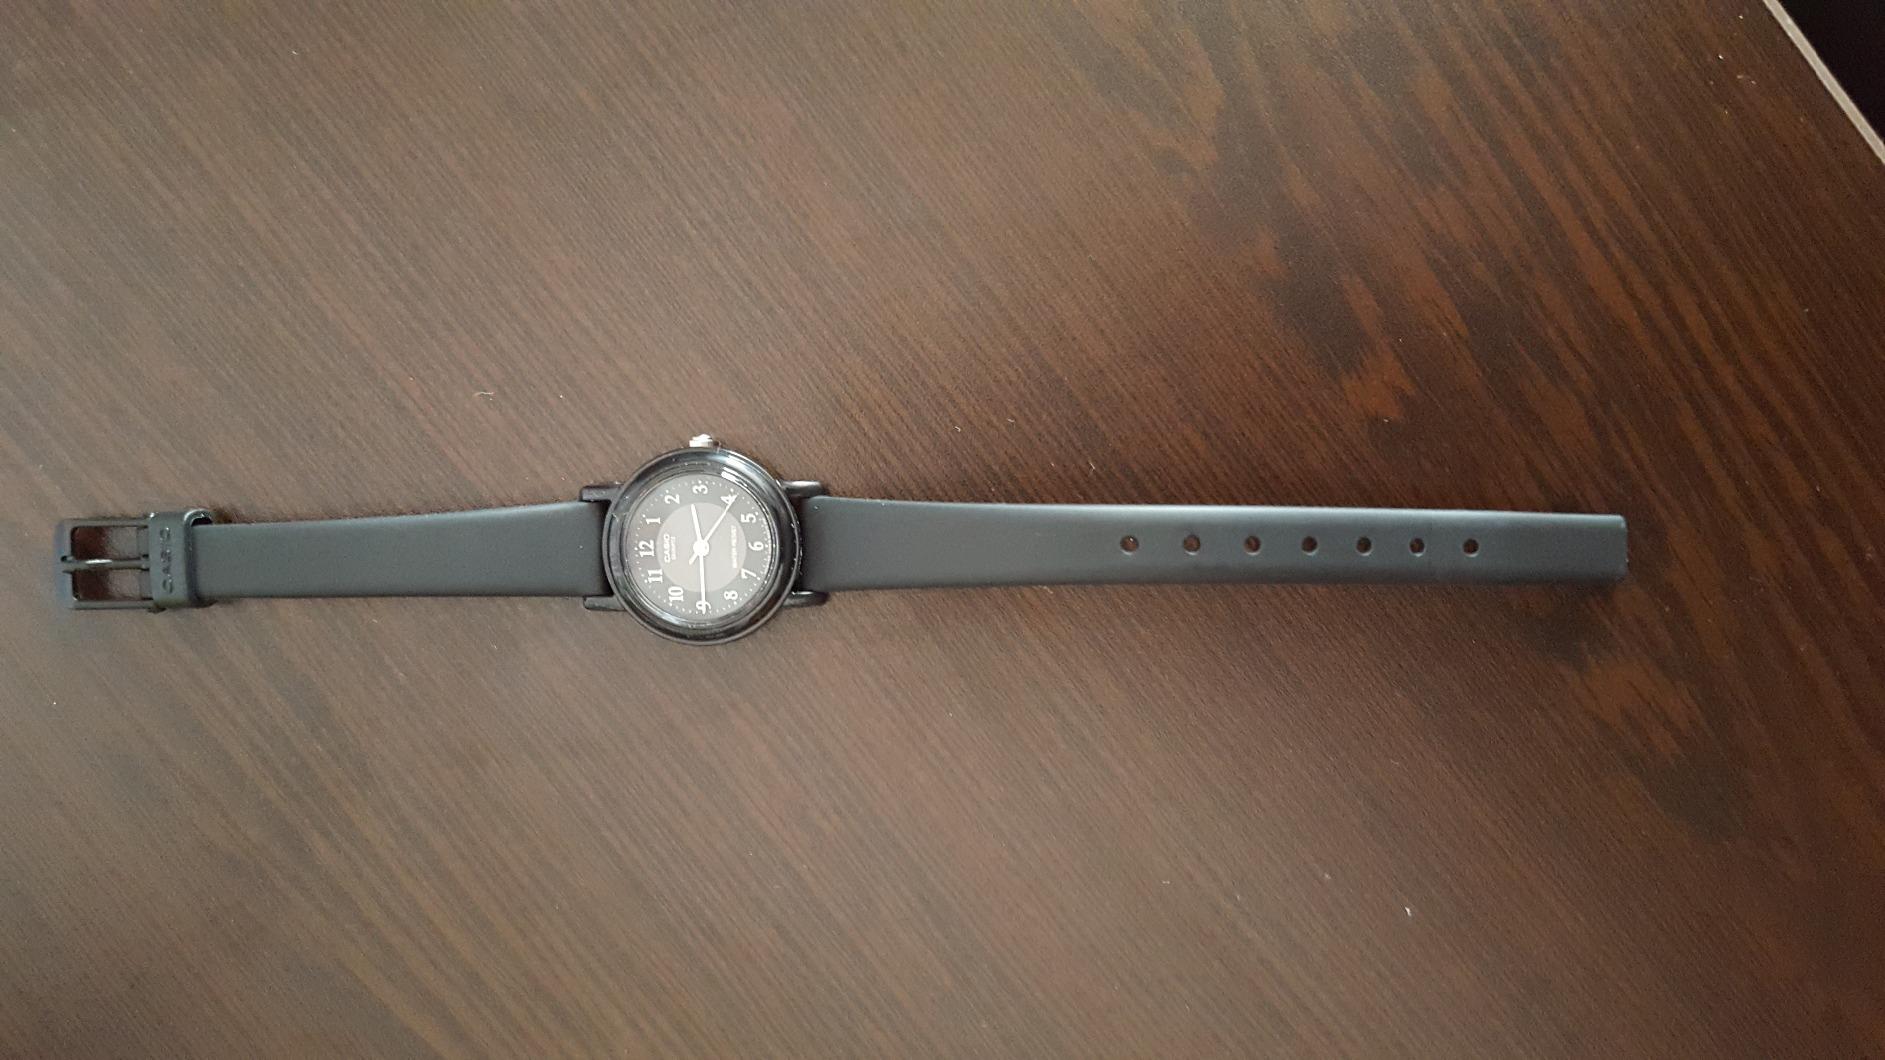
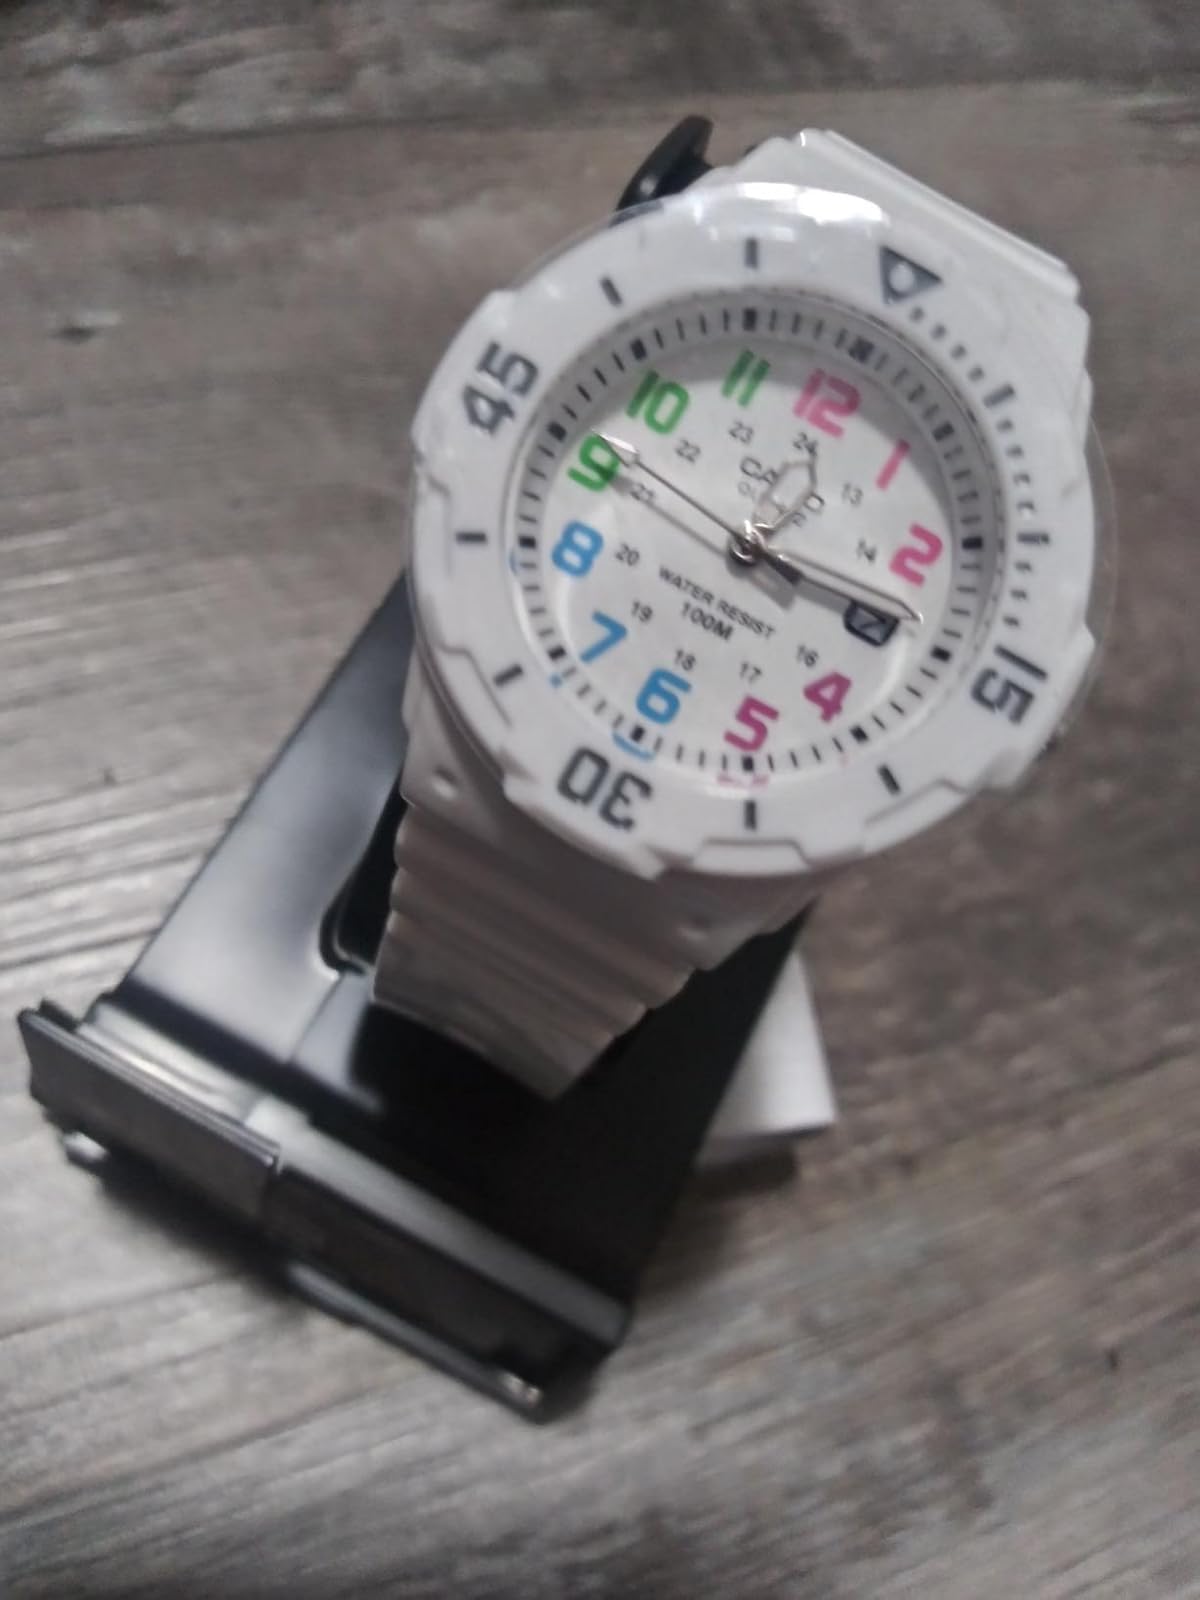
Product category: accessories_watch
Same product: no